Cristina Garmendia

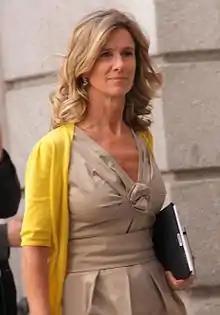
Cristina Garmendia

Cristina Garmendia y Mendizábal (born 1962 in San Sebastián) is a Spanish biologist and businesswoman. With no previous political career, she was appointed as Minister of Science and Innovation in April 2008 by the President of the Government of Spain, Jose Luis Rodriguez Zapatero.